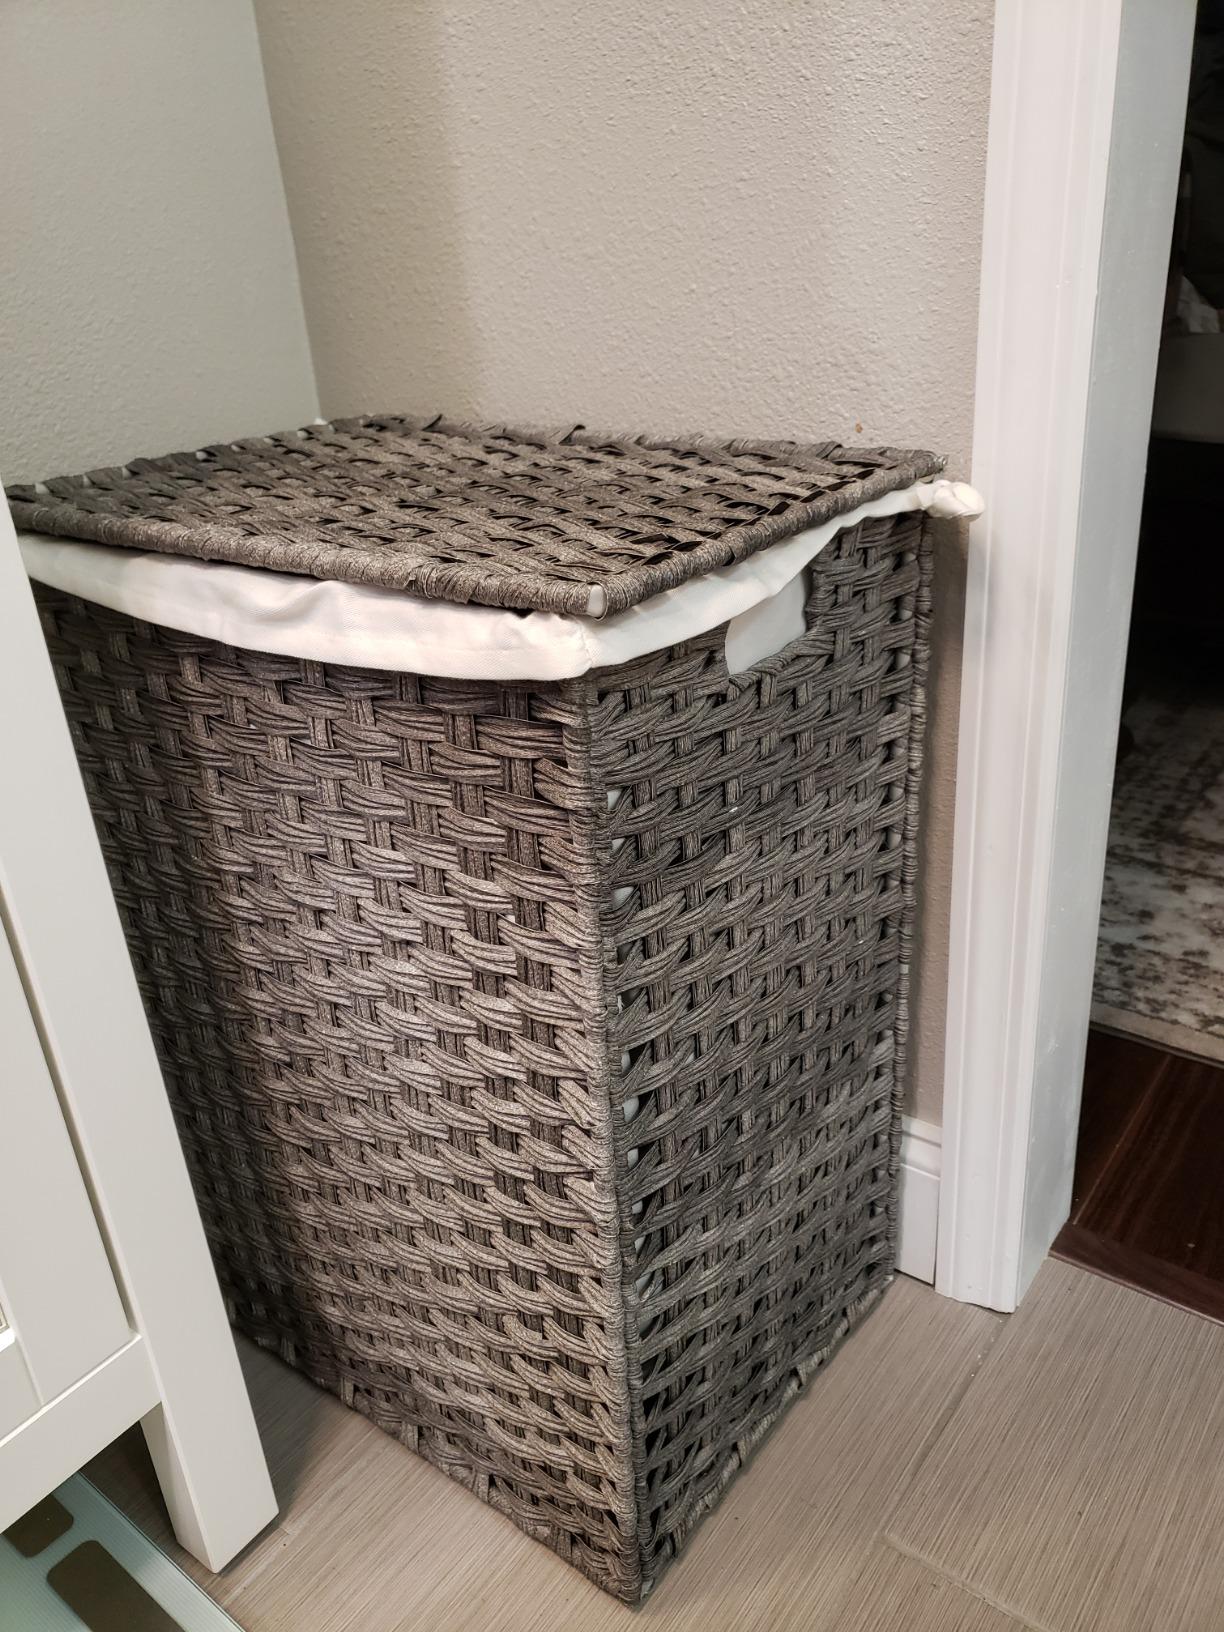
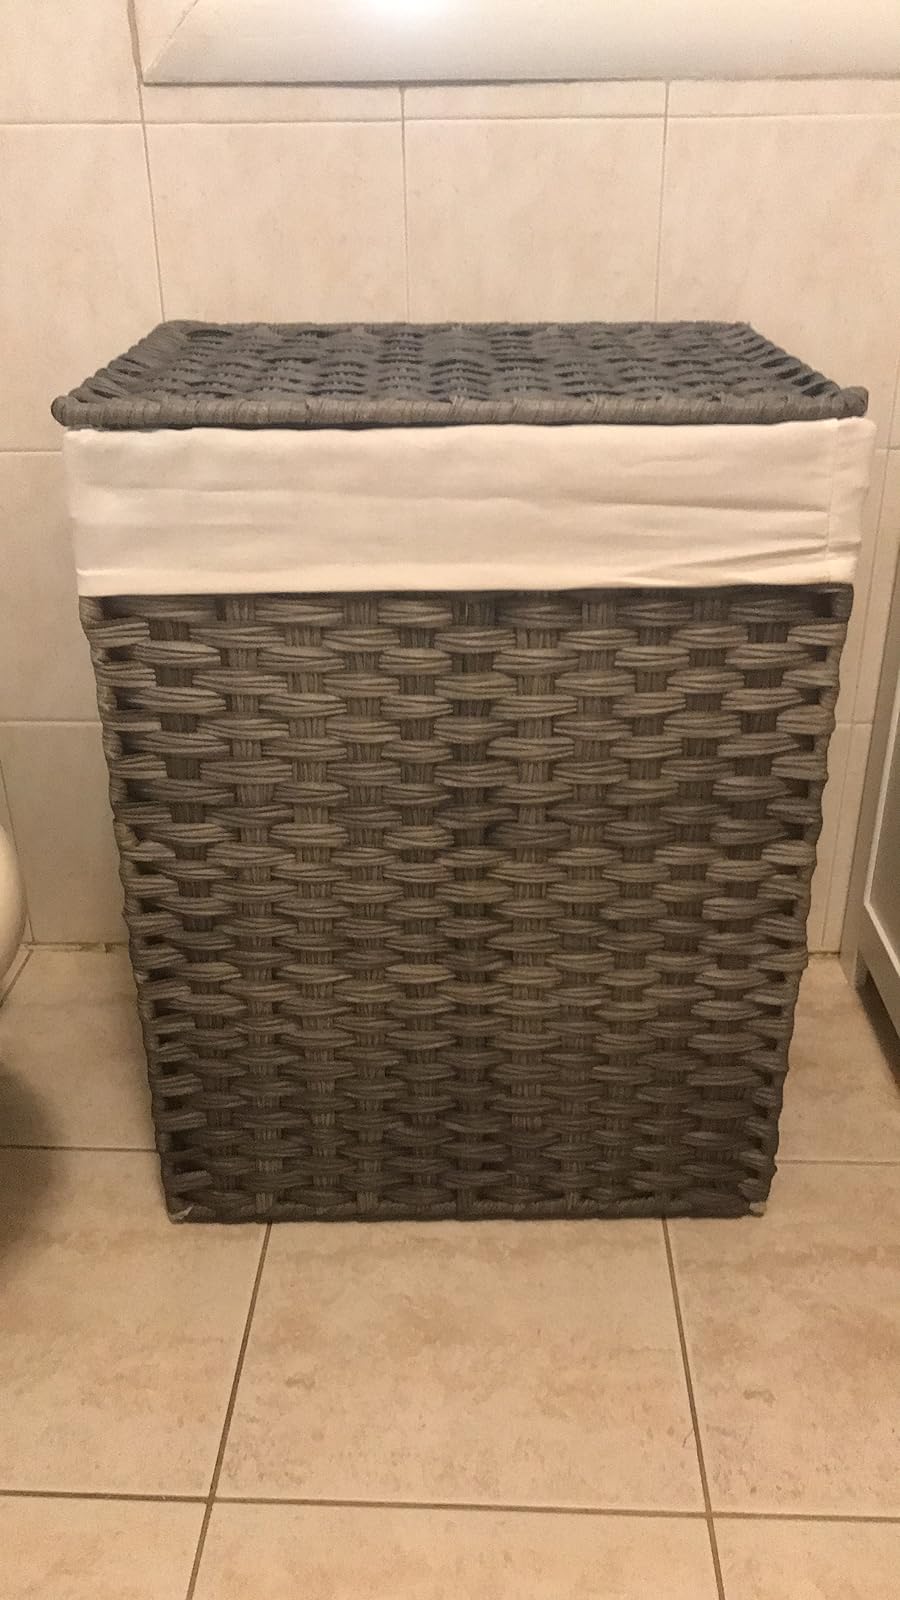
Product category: items_hamper
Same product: yes